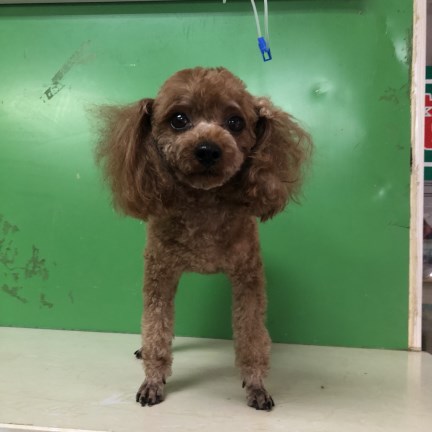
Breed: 7449-n000128-teddy